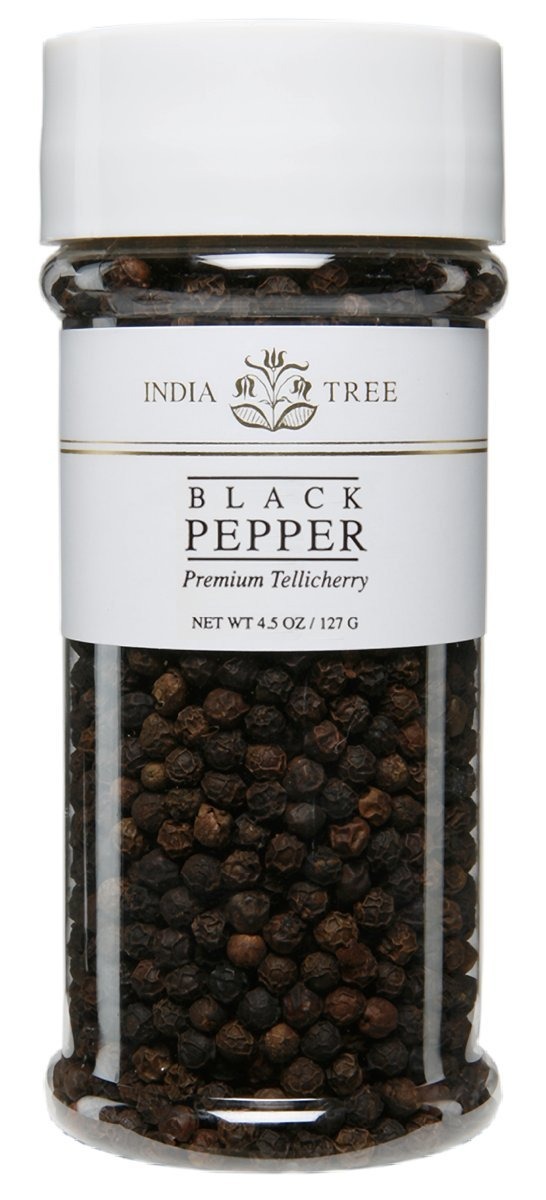
Item Name: India Tree, Tellicherry Peppercorns, 4.5 Ounce
Bullet Point: PROP 65 WARNING: Cancer and Reproduction Harm - www.P65Warnings.ca.gov/food
Product Description: Peppercorns
Value: 4.5
Unit: Ounce

Price: 38.58